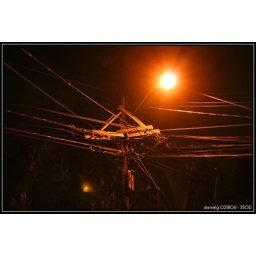
Hello cross line, paki baba lang!! Criss-crossed telephone lines in Talayan Village, Quezon City, Philippines =)